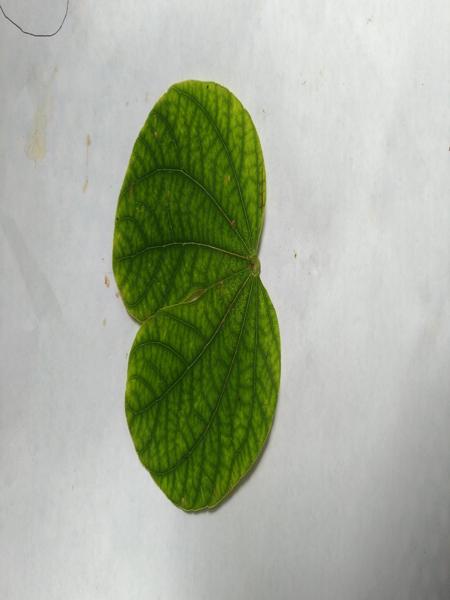
Plant: Kambajala